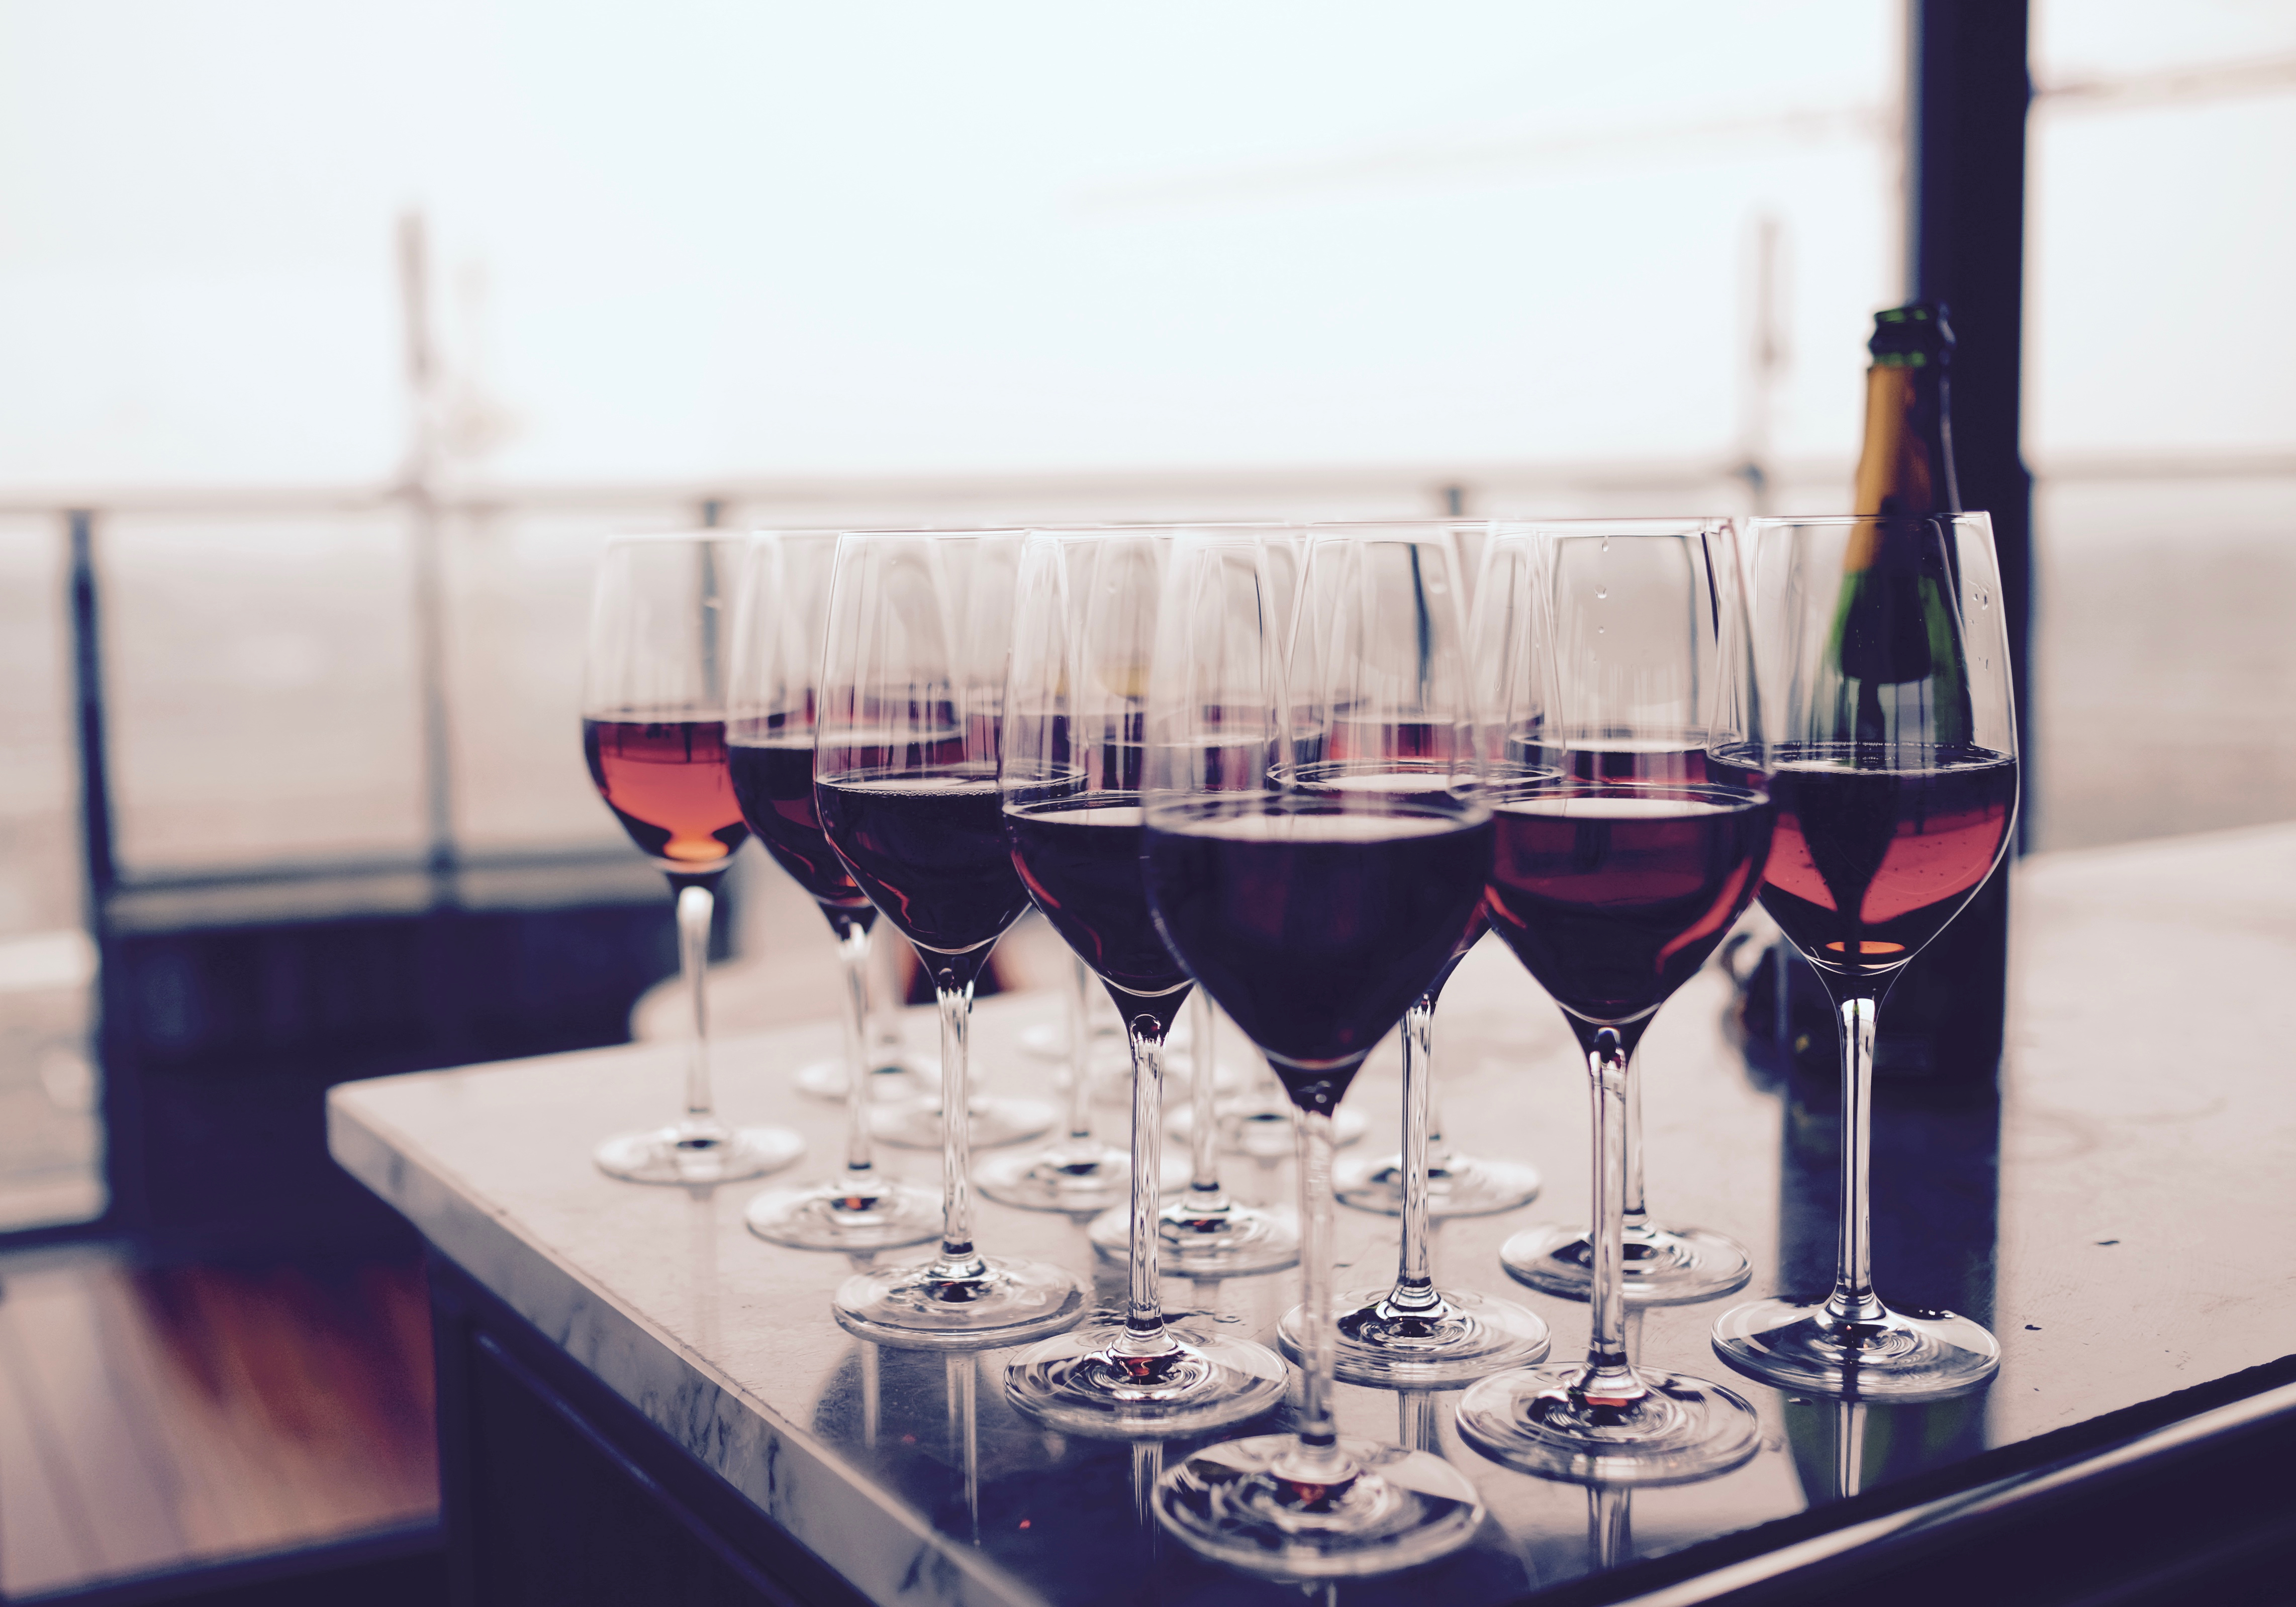
wine, glass, restaurant, bar, drink, bottle, blue, black, red wine, wine glass, glasses, event, wine glasses, stemware, alcoholic beverage, drinkware